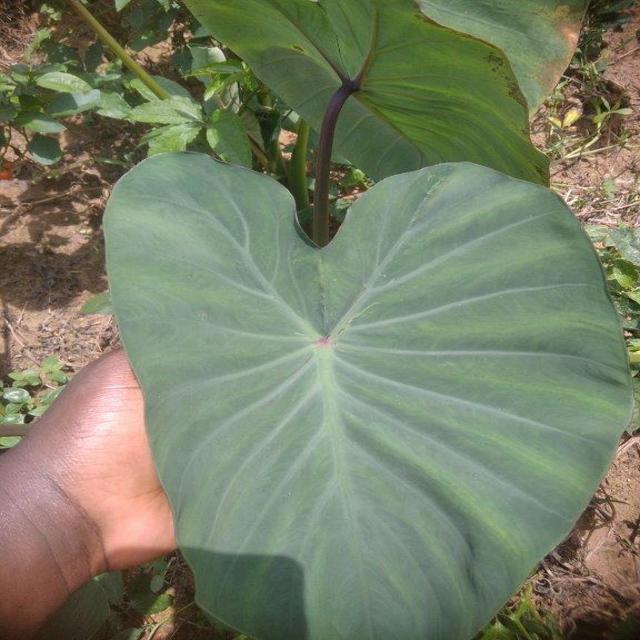
Label: Healthy